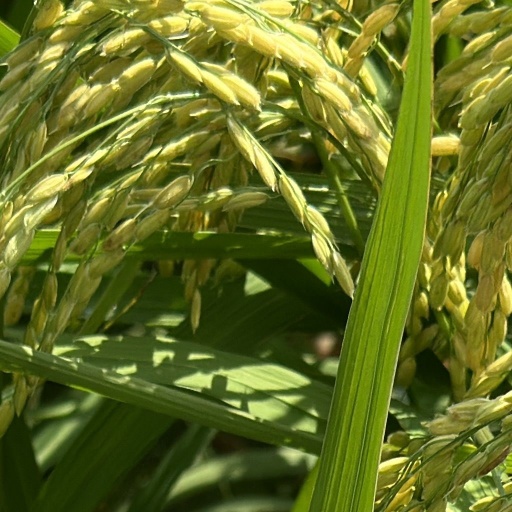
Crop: rice